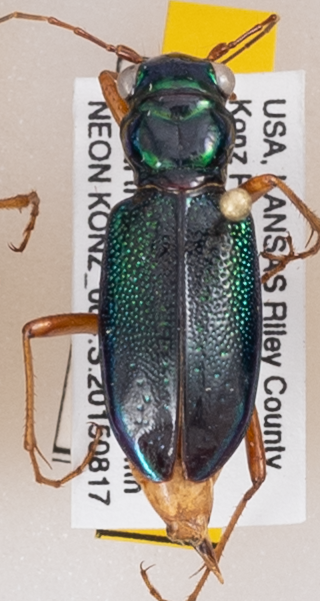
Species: Carabidae sp.
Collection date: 2015-08-17
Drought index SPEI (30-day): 0.318
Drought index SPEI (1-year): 0.454
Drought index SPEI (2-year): -0.27